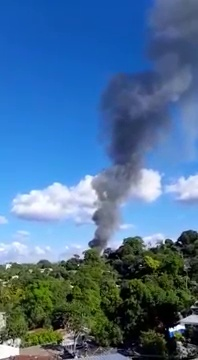
Fire: no
Smoke: yes